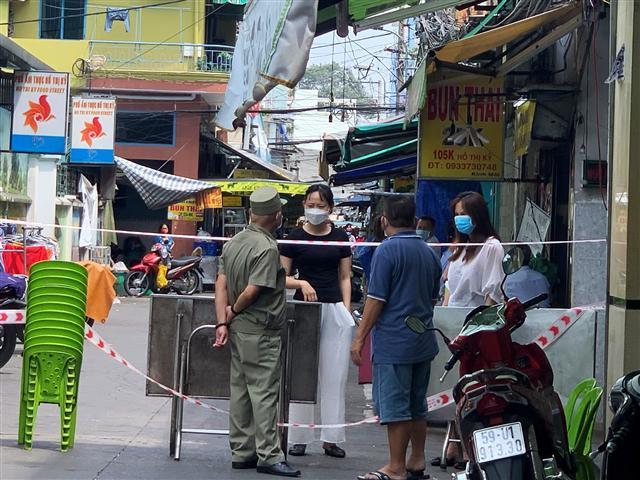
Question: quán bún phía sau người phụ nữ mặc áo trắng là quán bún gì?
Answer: bún thái